Beshalach

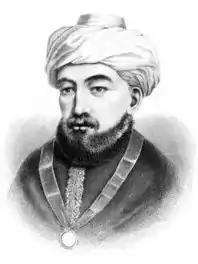
Maimonides

Reading God's statement in Exodus 14:4, "I will harden Pharaoh's heart," and similar statements in Exodus 4:21; 7:3; 9:12; 10:1, 20, 27; 11:10; and 14:8 and 17, Maimonides concluded that it is possible for a person to commit such a great sin, or so many sins, that God decrees that the punishment for these willing and knowing acts is the removal of the privilege of repentance ("teshuvah"). The offender would thus be prevented from doing repentance and would not have the power to return from the offense, and the offender would die and be lost because of the offense. Maimonides read this to be what God said in Isaiah 6:10, "Make the heart of this people fat, and make their ears heavy, and their eyes weak, lest they see with their eyes and hear with their ears, and their hearts will understand, do repentance and be healed." Similarly, 2 Chronicles 36:16 reports, "They ridiculed the messengers of God, disdained His words and insulted His prophets until the anger of God rose upon the people, without possibility of healing." Maimonides interpreted these verses to teach that they sinned willingly and to such an egregious extent that they deserved to have repentance withheld from them. And thus because Pharaoh sinned on his own at the beginning, harming the Jews who lived in his land, as Exodus 1:10 reports him scheming, "Let us deal craftily with them," God issued the judgment that repentance would be withheld from Pharaoh until he received his punishment, and therefore God said in Exodus 14:4, "I will harden the heart of Pharaoh." Maimonides explained that God sent Moses to tell Pharaoh to send out the Jews and do repentance, when God had already told Moses that Pharaoh would refuse, because God sought to inform humanity that when God withholds repentance from a sinner, the sinner will not be able to repent. Maimonides made clear that God did not decree that Pharaoh harm the Jewish people; rather, Pharaoh sinned willfully on his own, and he thus deserved to have the privilege of repentance withheld from him.